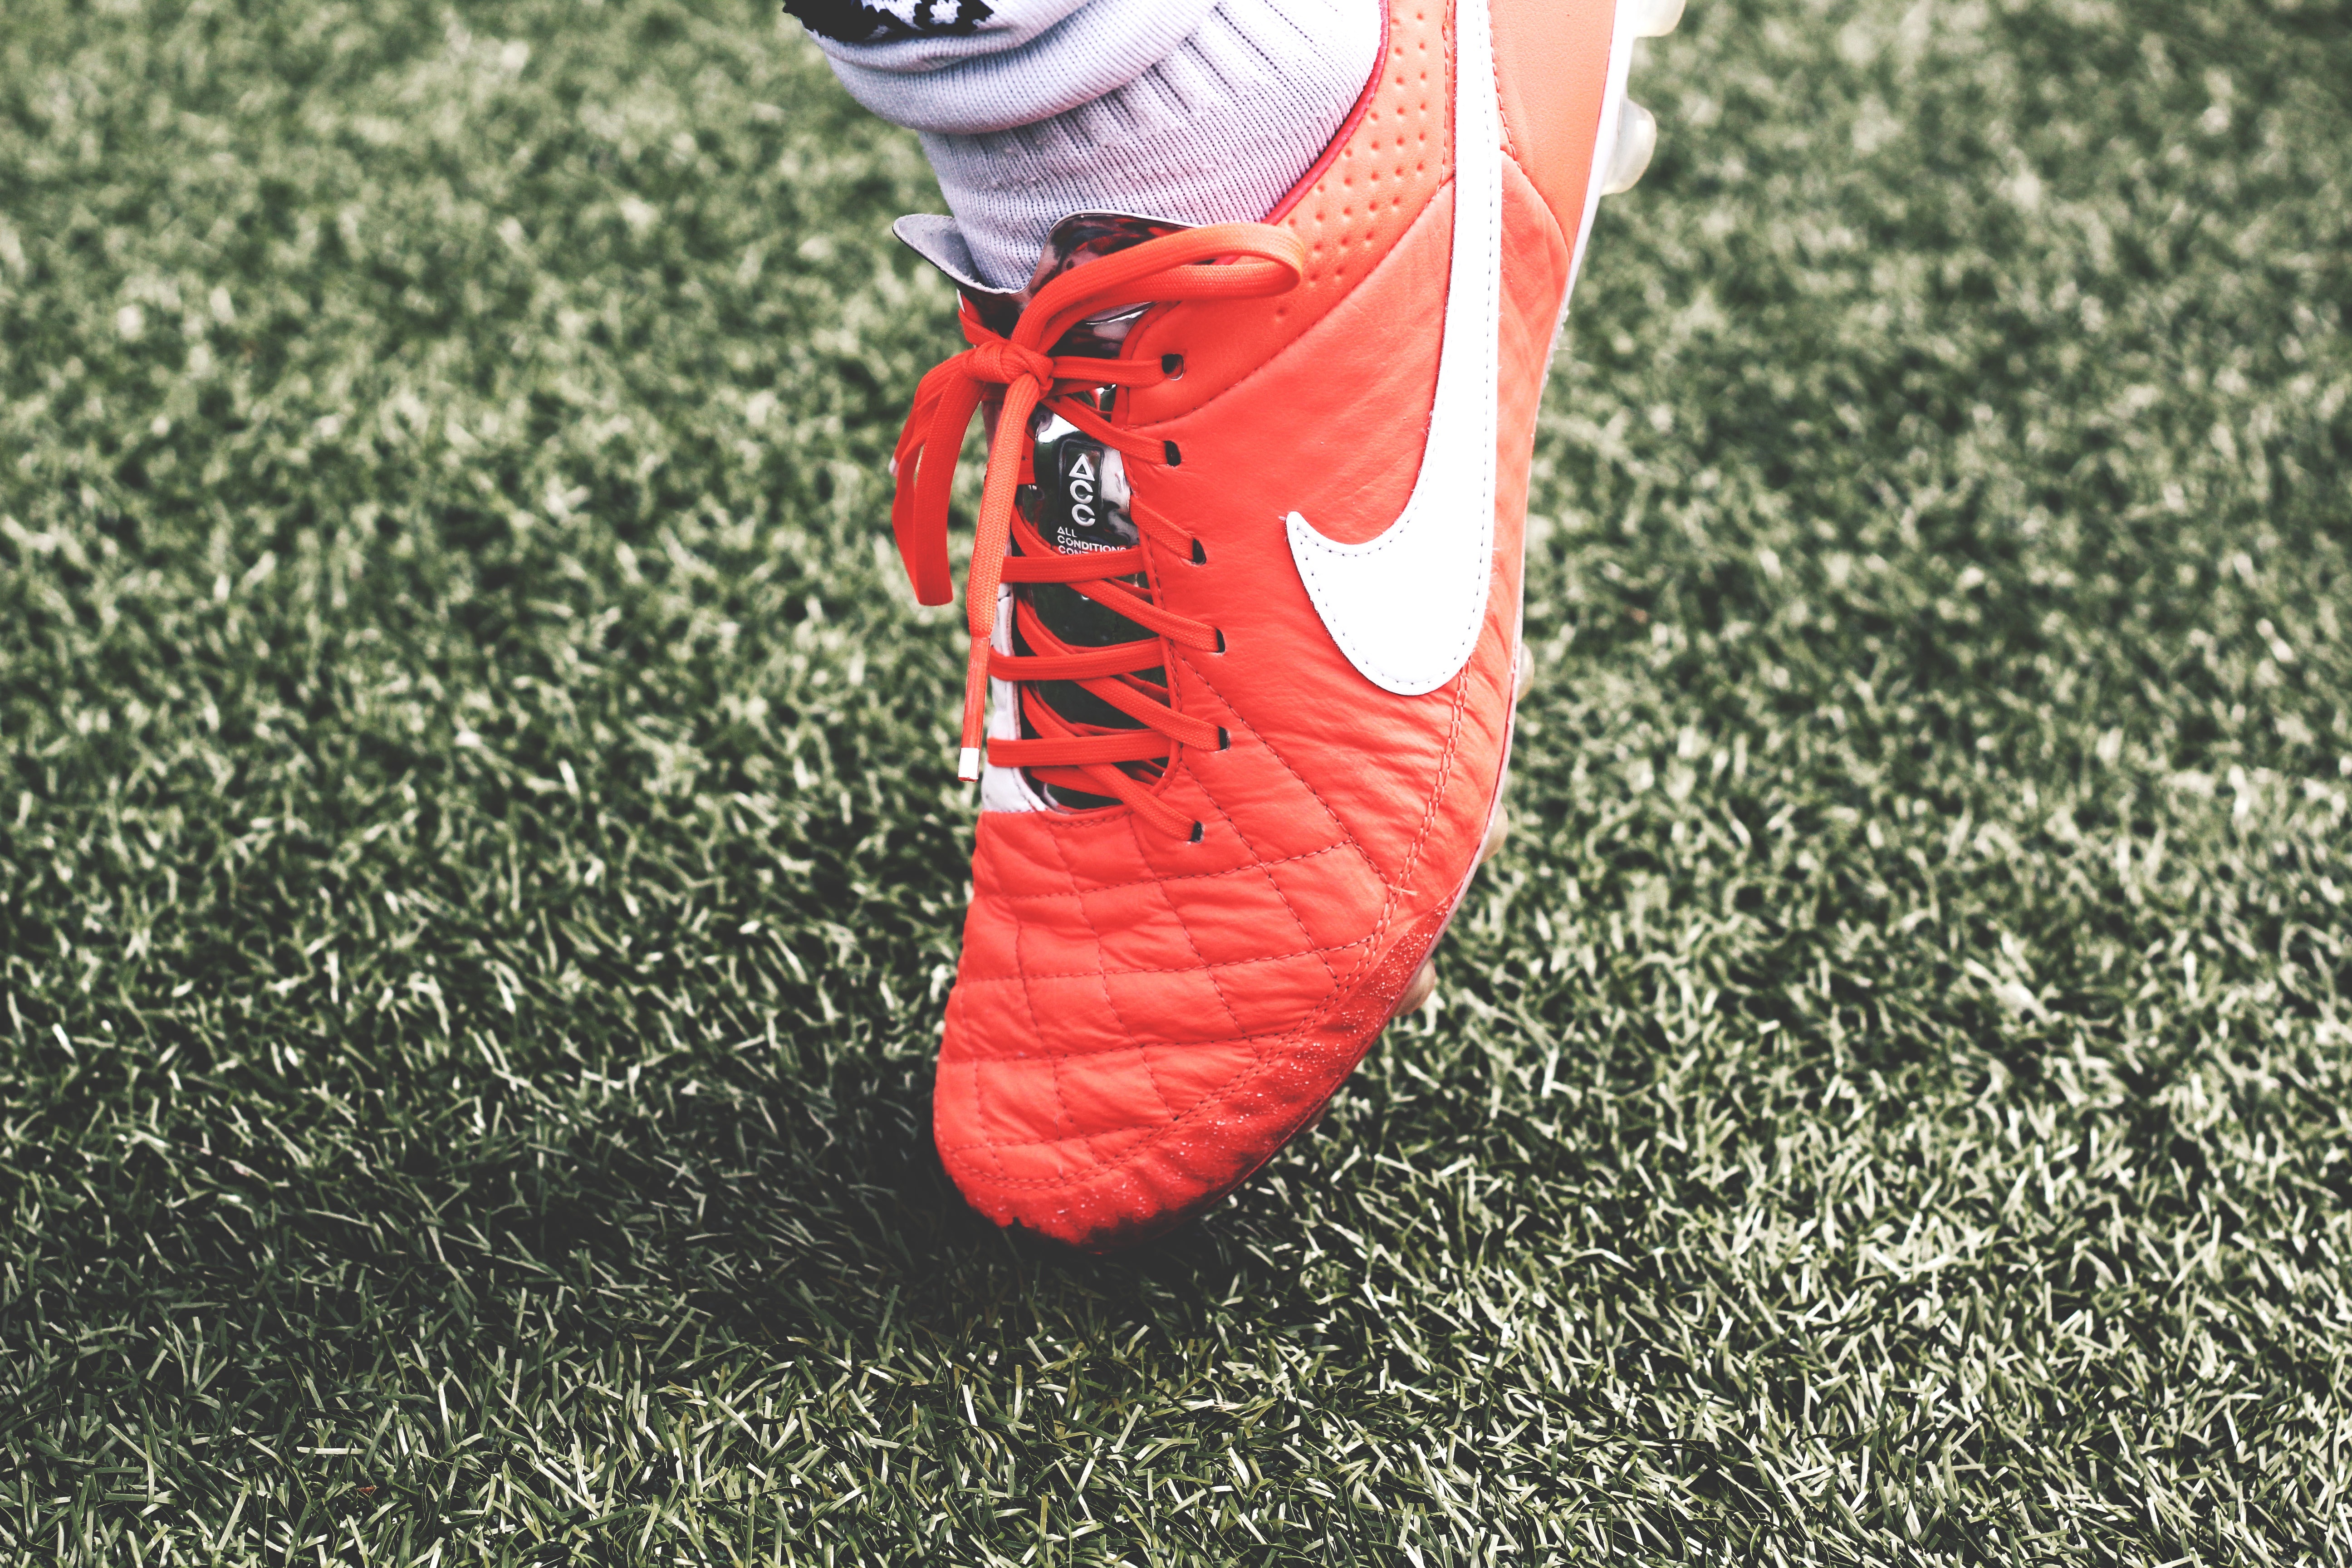
grass, outdoor, shoe, field, flower, leg, spring, green, red, color, foot, football, sneakers, footwear